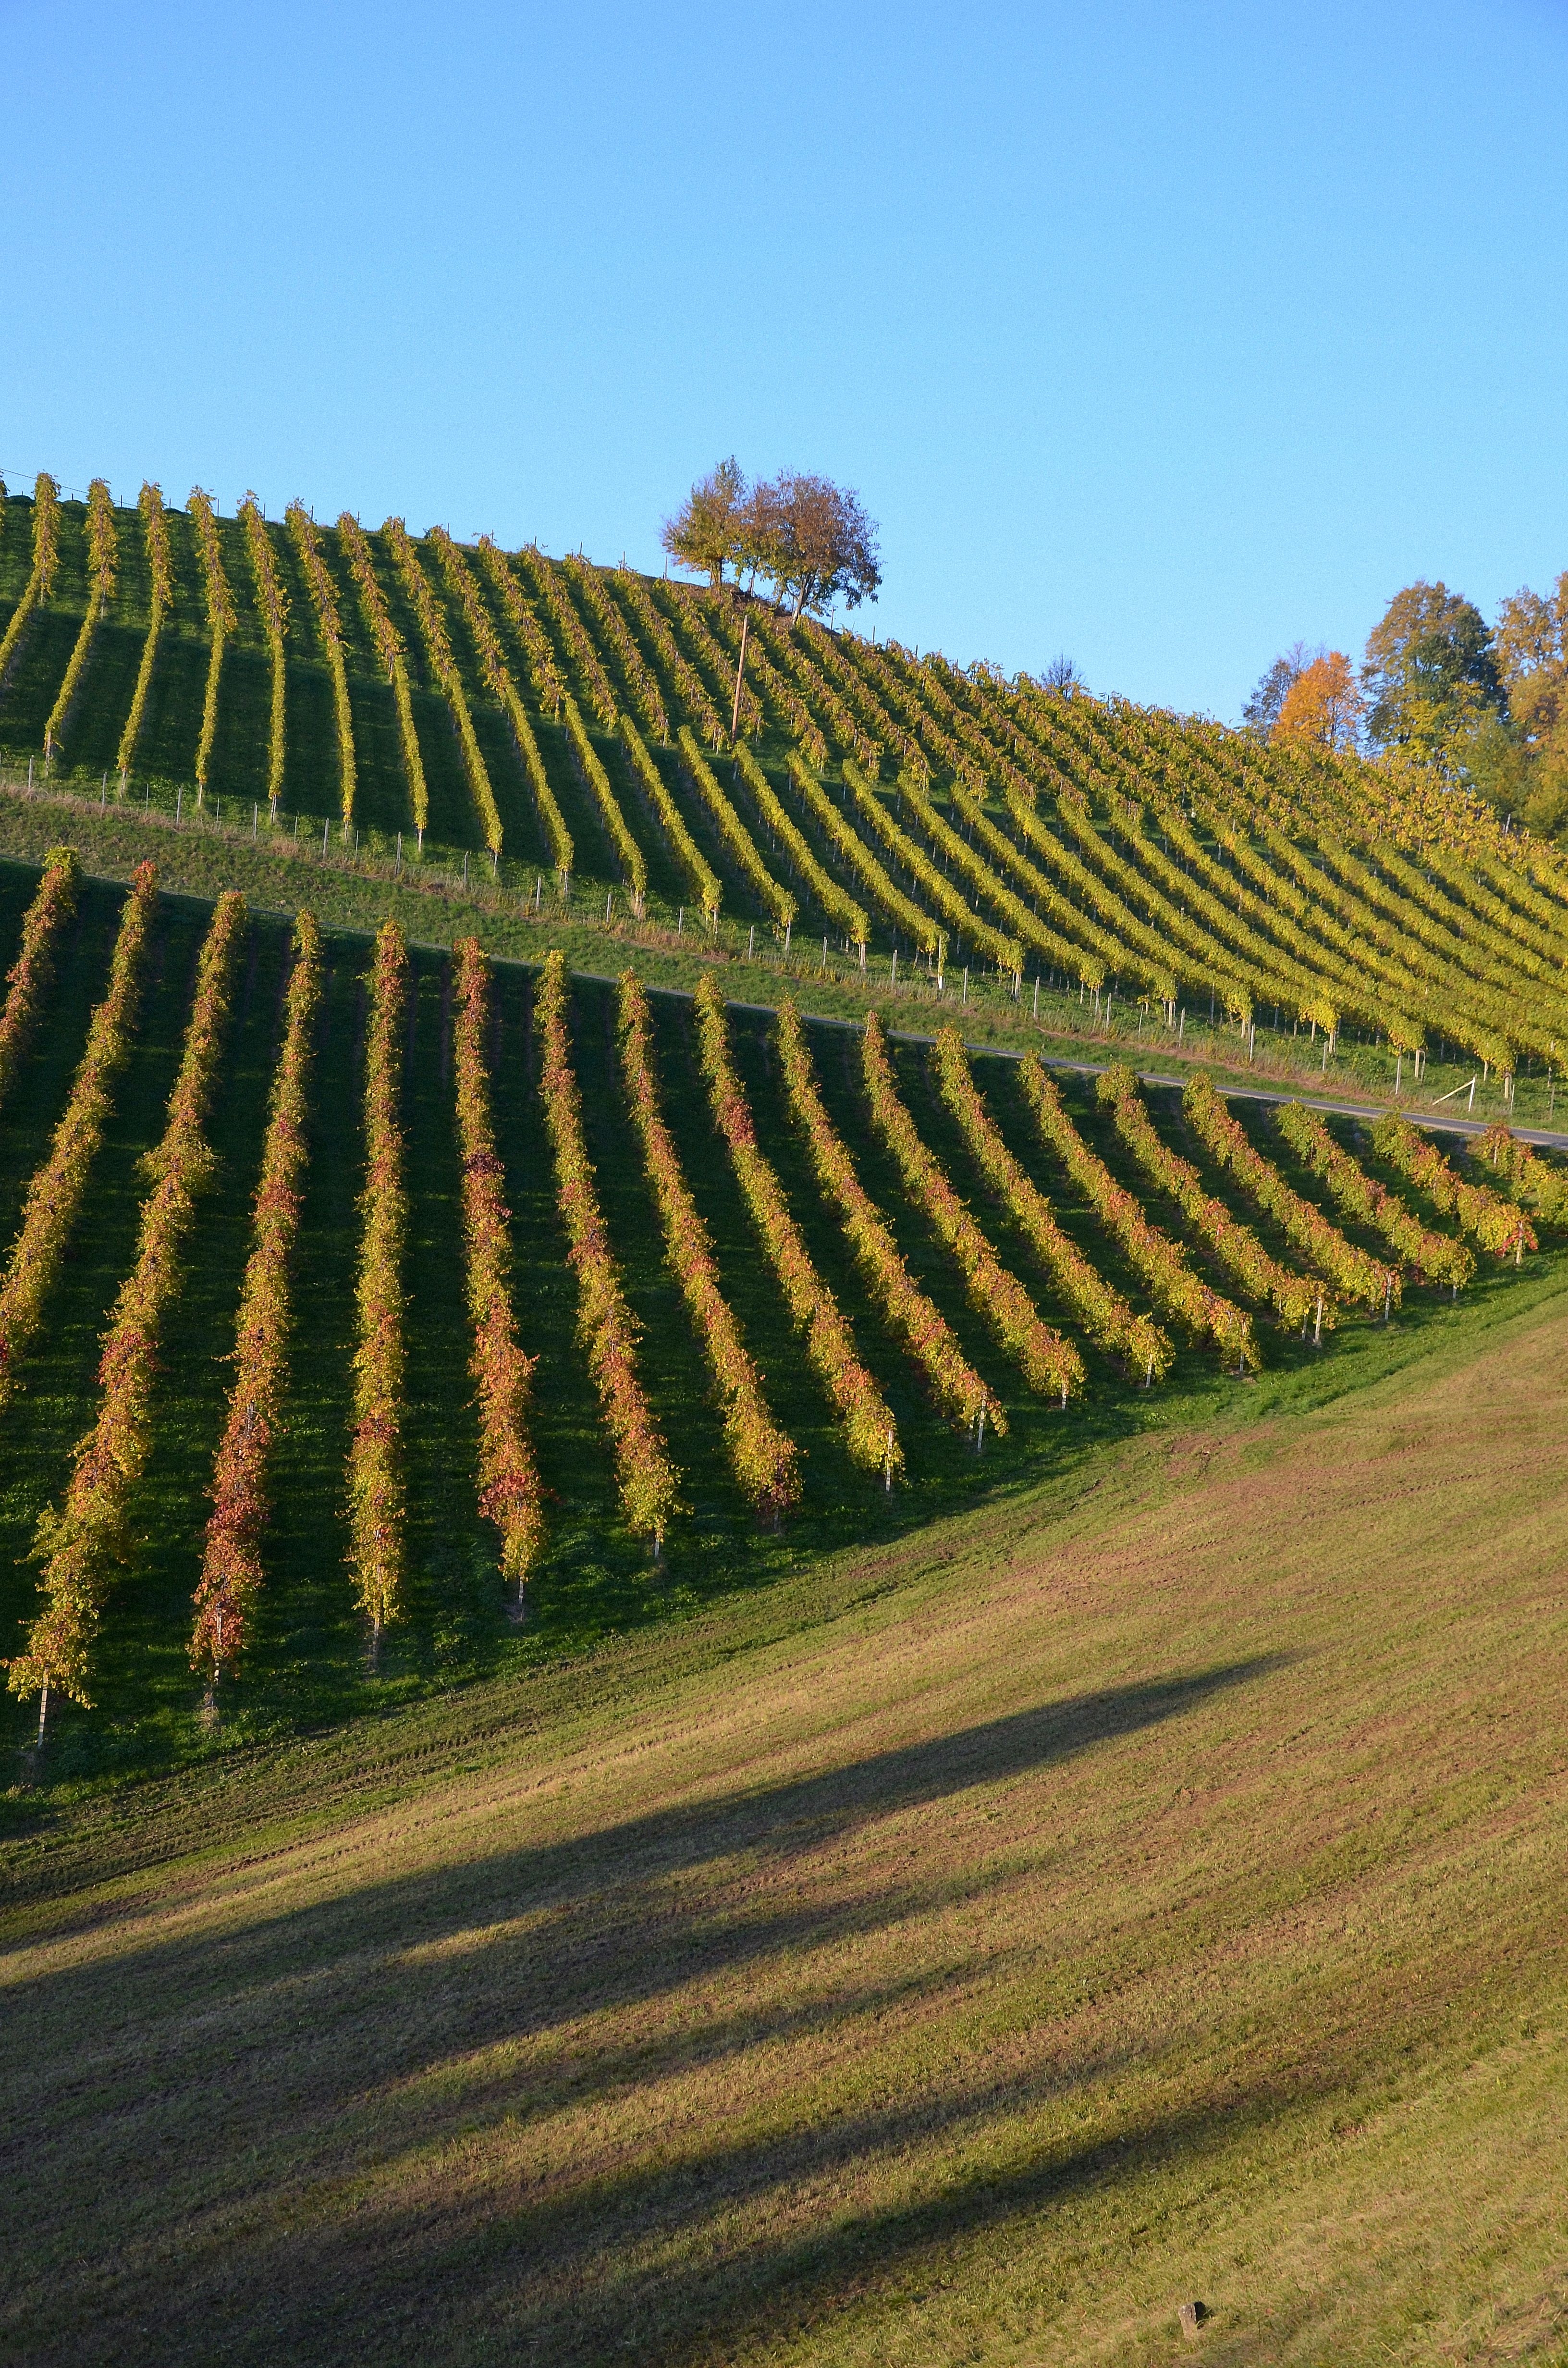
landscape, vine, vineyard, wine, field, prairie, hill, crop, autumn, soil, agriculture, plain, terrace, plantation, late summer, region, rural area, southern styria, grass family